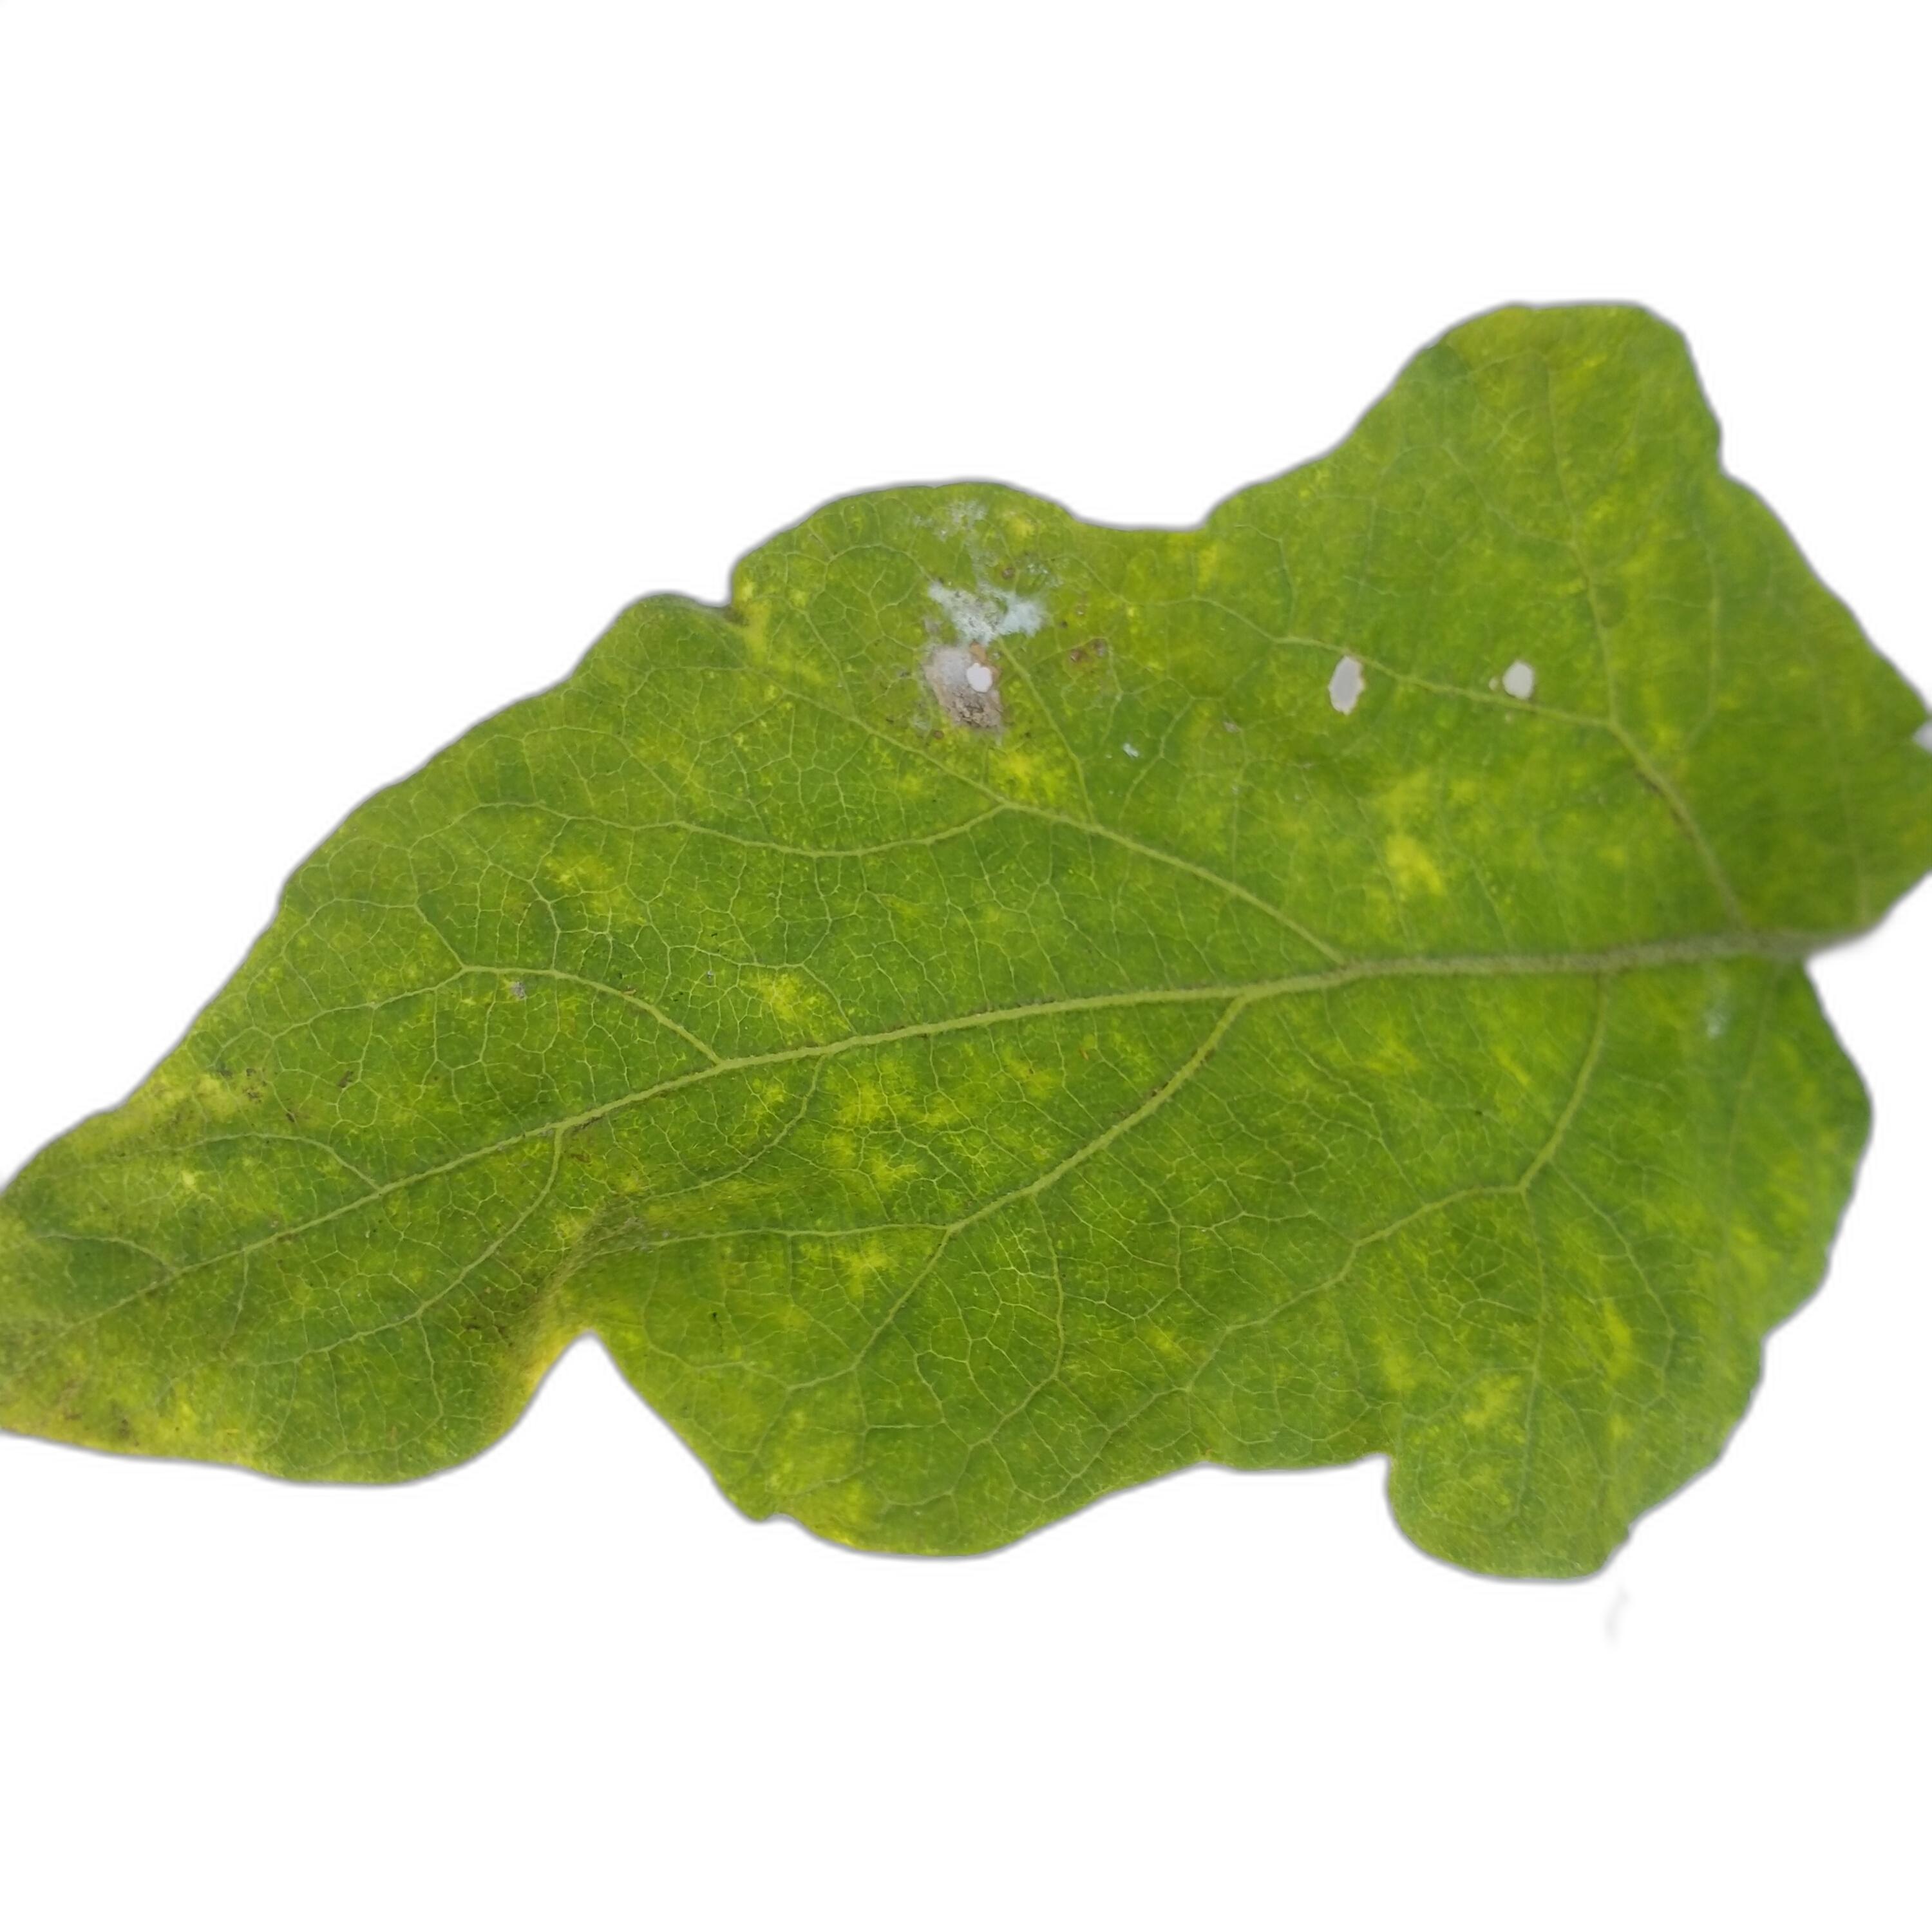
Label: Leaf Spot Disease